Answer in natural language. Considering the relative positions, is black rectangular stone countertop to the left or right of silver bin with blue lid? Choose between the following options: left or right
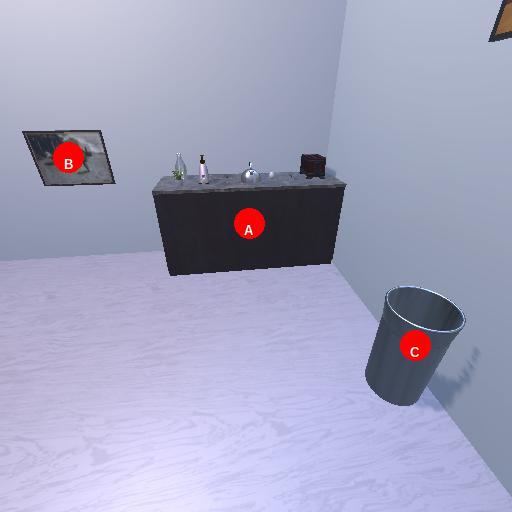
<answer>left</answer>